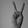
ASL letter: V